Heaven Adores You

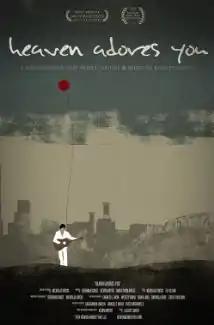

Heaven Adores You is a 2014 documentary about the life and music of indie rock singer-songwriter Elliott Smith (1969–2003). It premiered at the San Francisco International Film Festival on May 5, 2014.